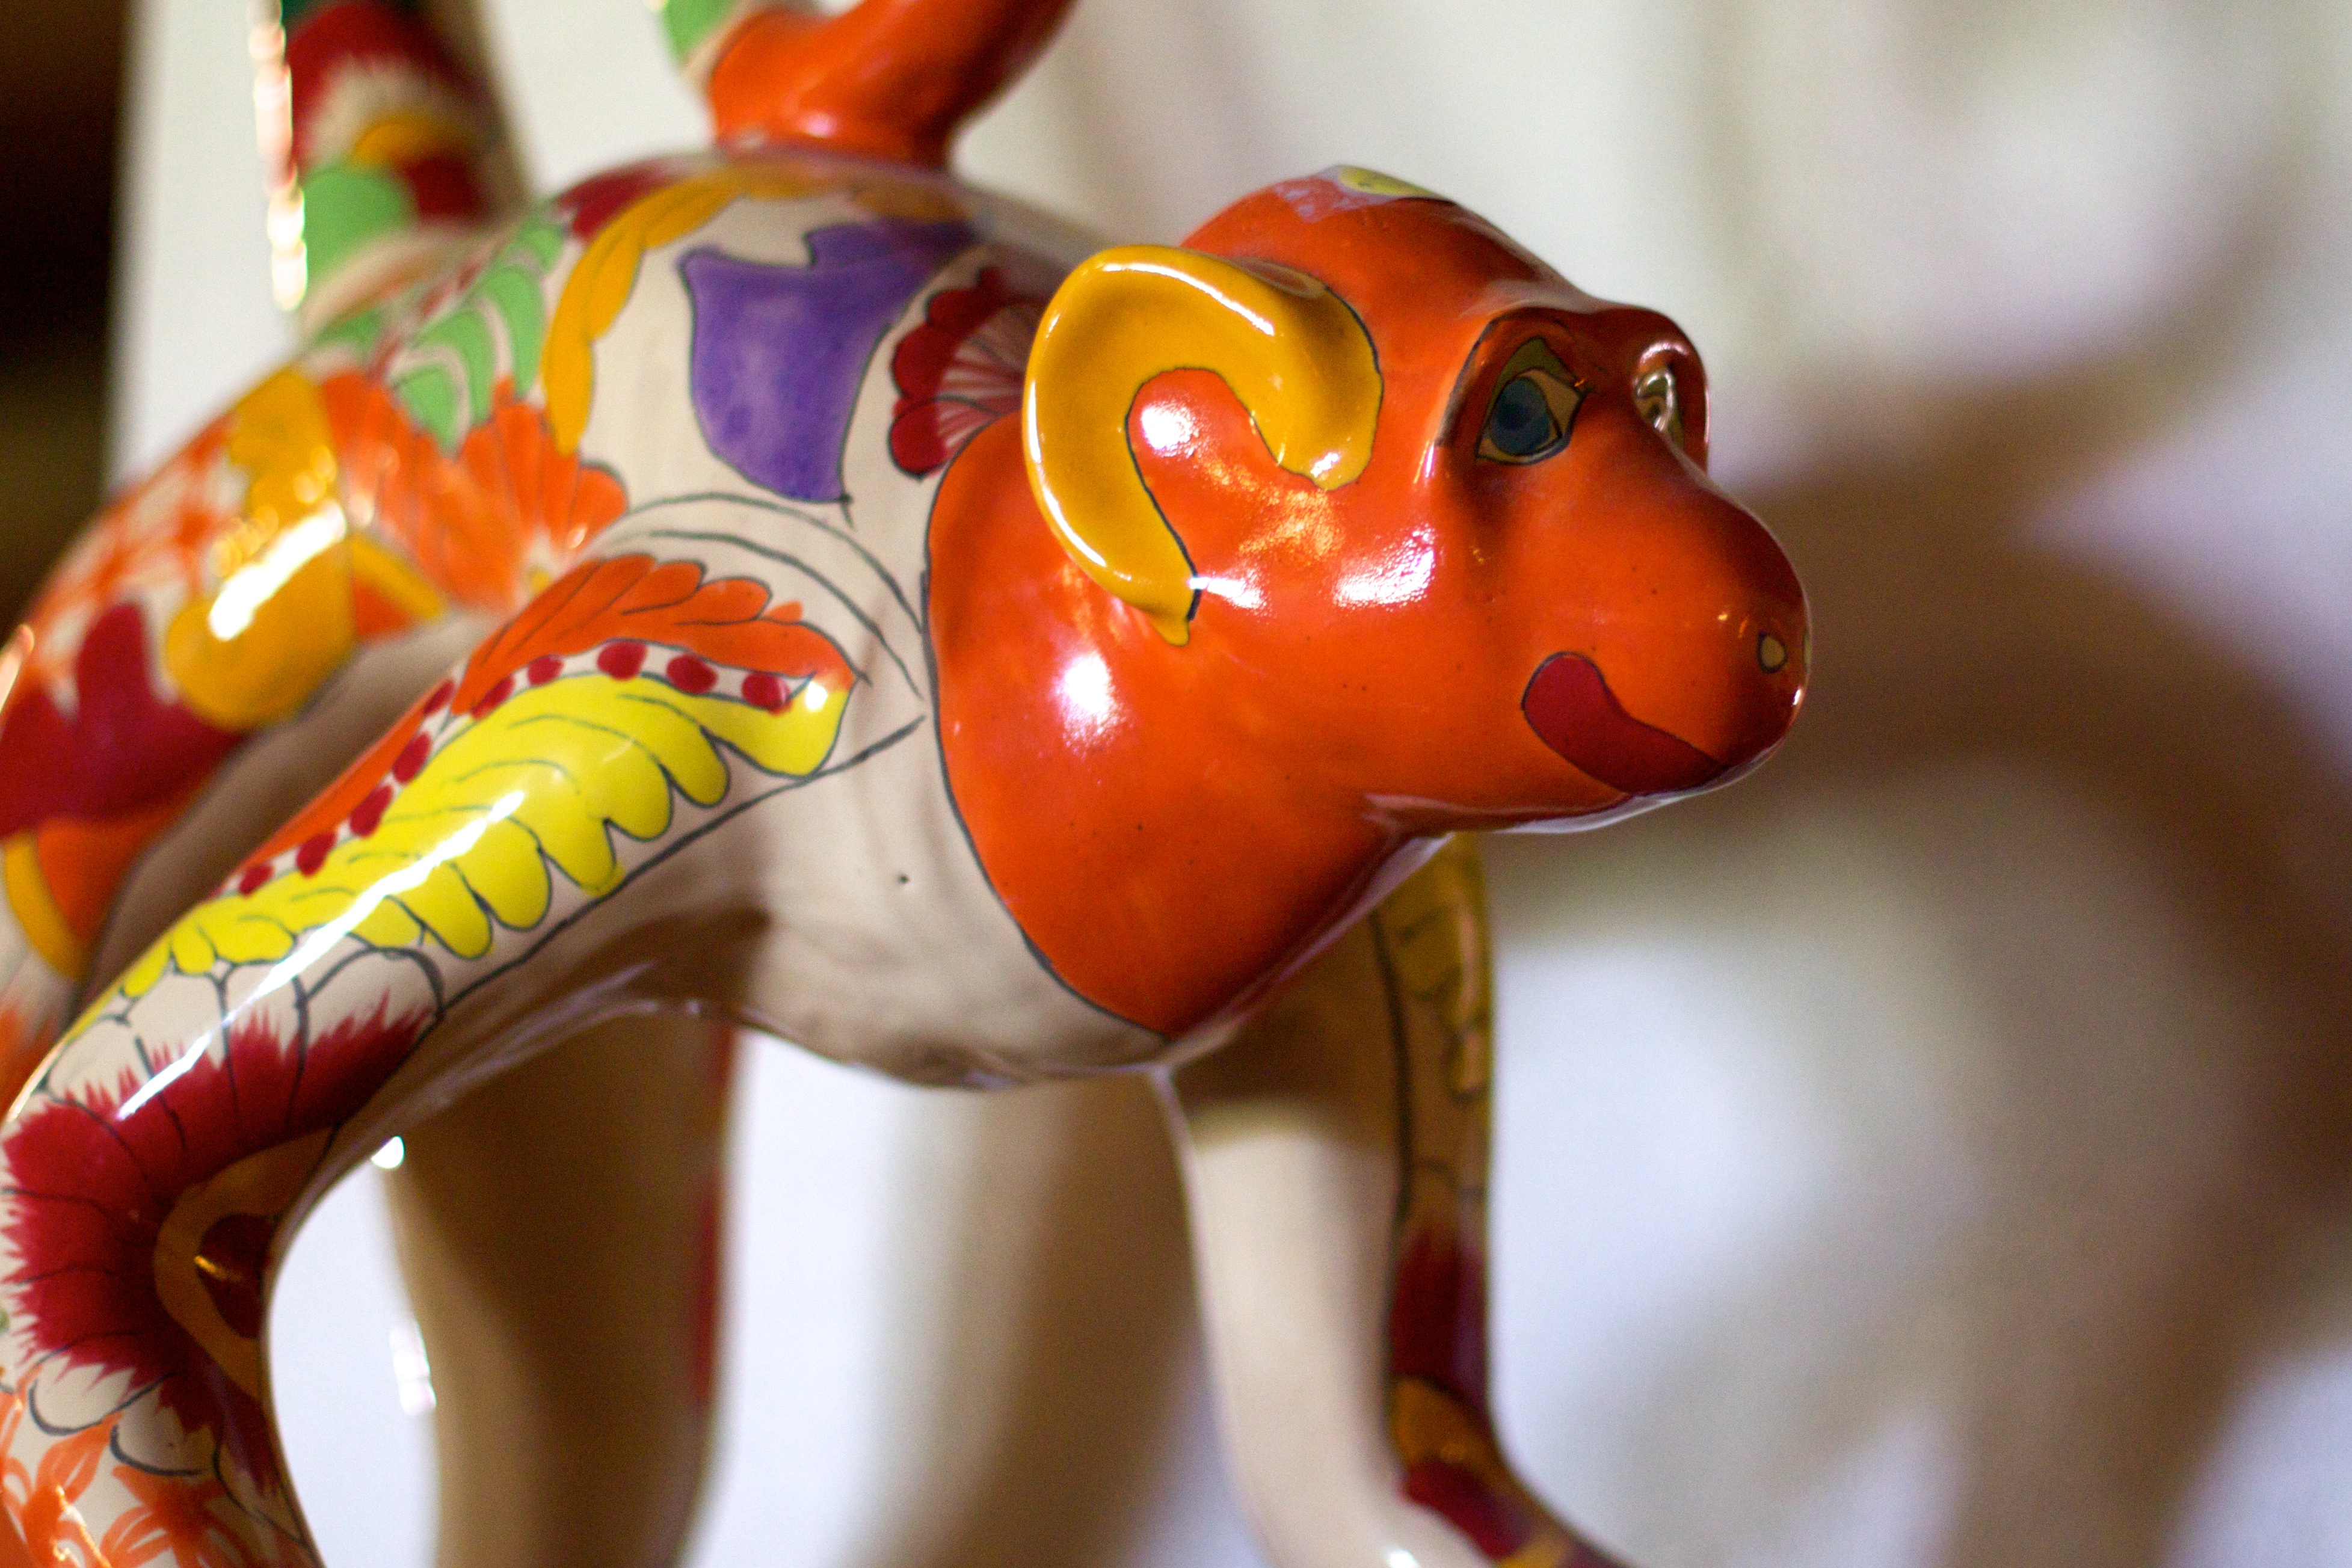
food, red, color, dessert, toy, close up, art, figurine, ds106, winslow, laposada, sweetness, macro photography